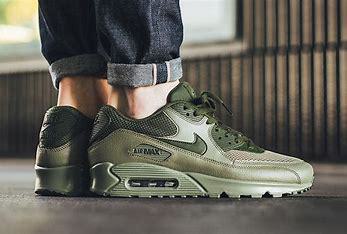
Brand: Nike
Model: Air Max 90 Essential